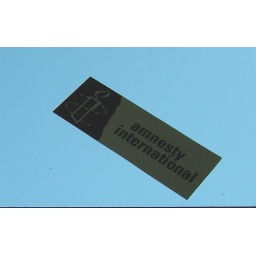
This sign of amnesty in the sky was photographed at the Australian National University in November 2007.